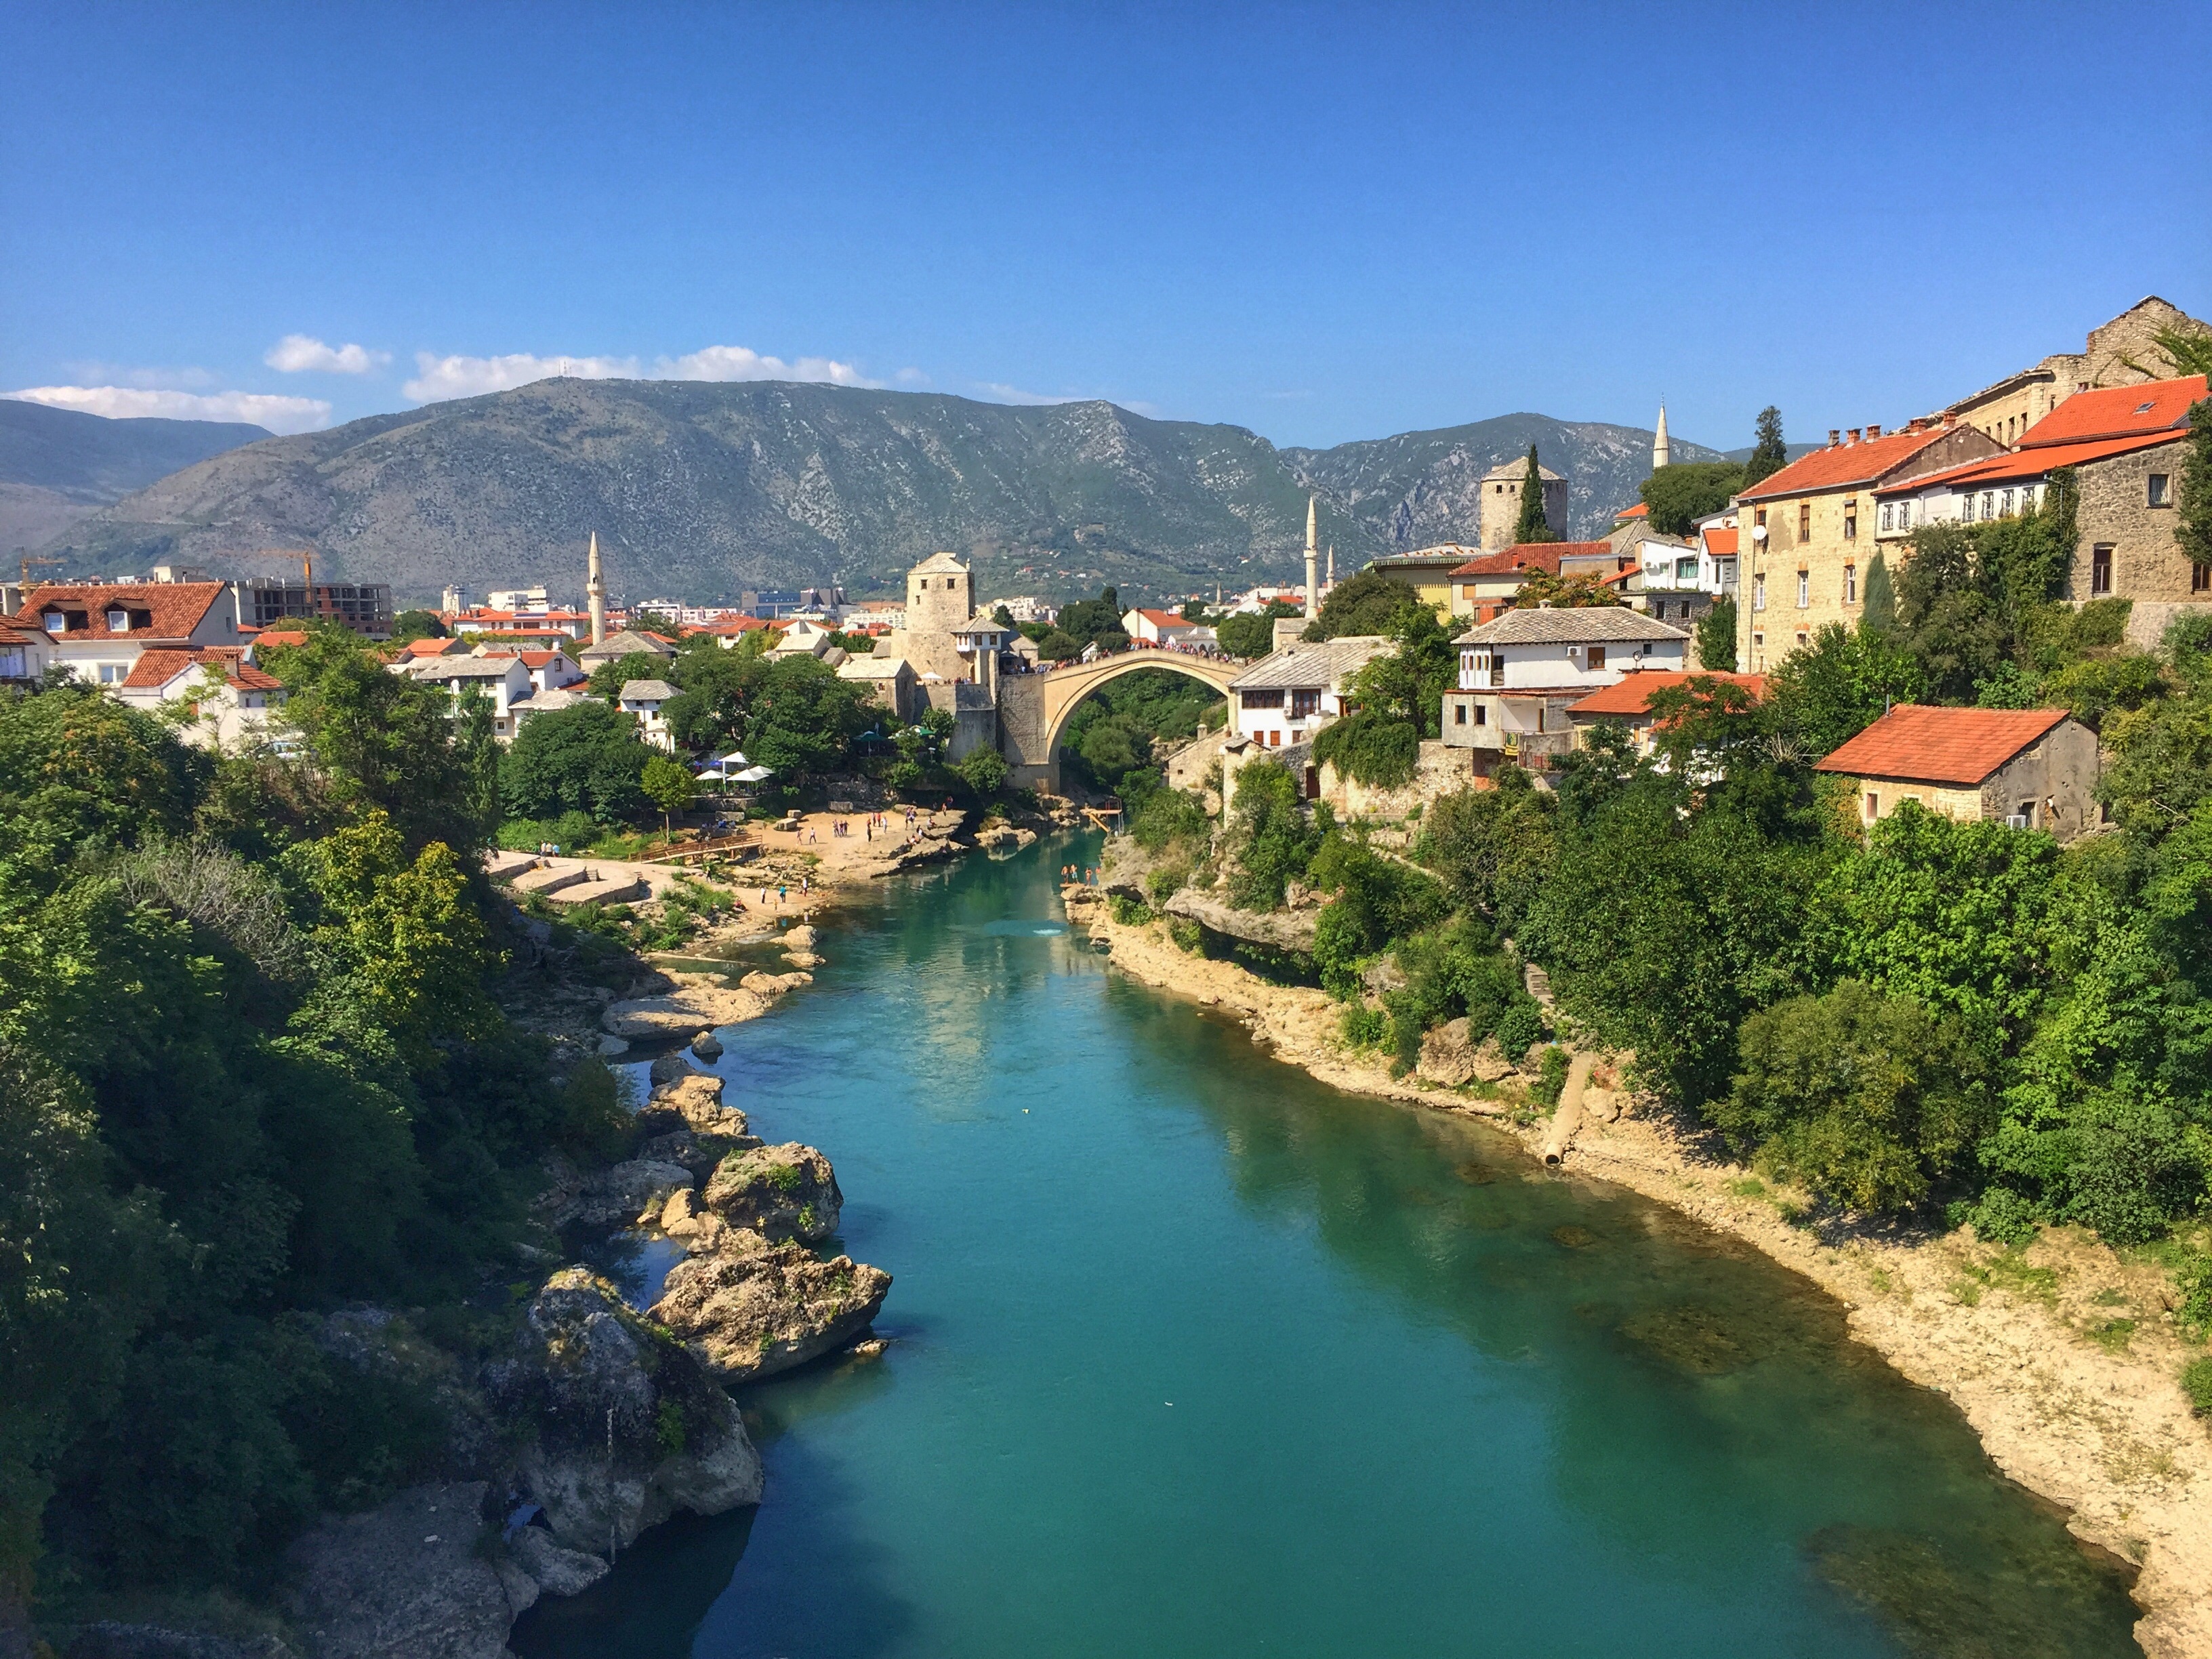
sea, coast, mountain, bridge, town, building, city, river, mountain range, vacation, village, bay, reservoir, tourism, waterway, body of water, homes, outlook, historically, bosnia, herzegovina, old bridge, mostar, landform, aerial photography, bosnia and herzegovina, geographical feature